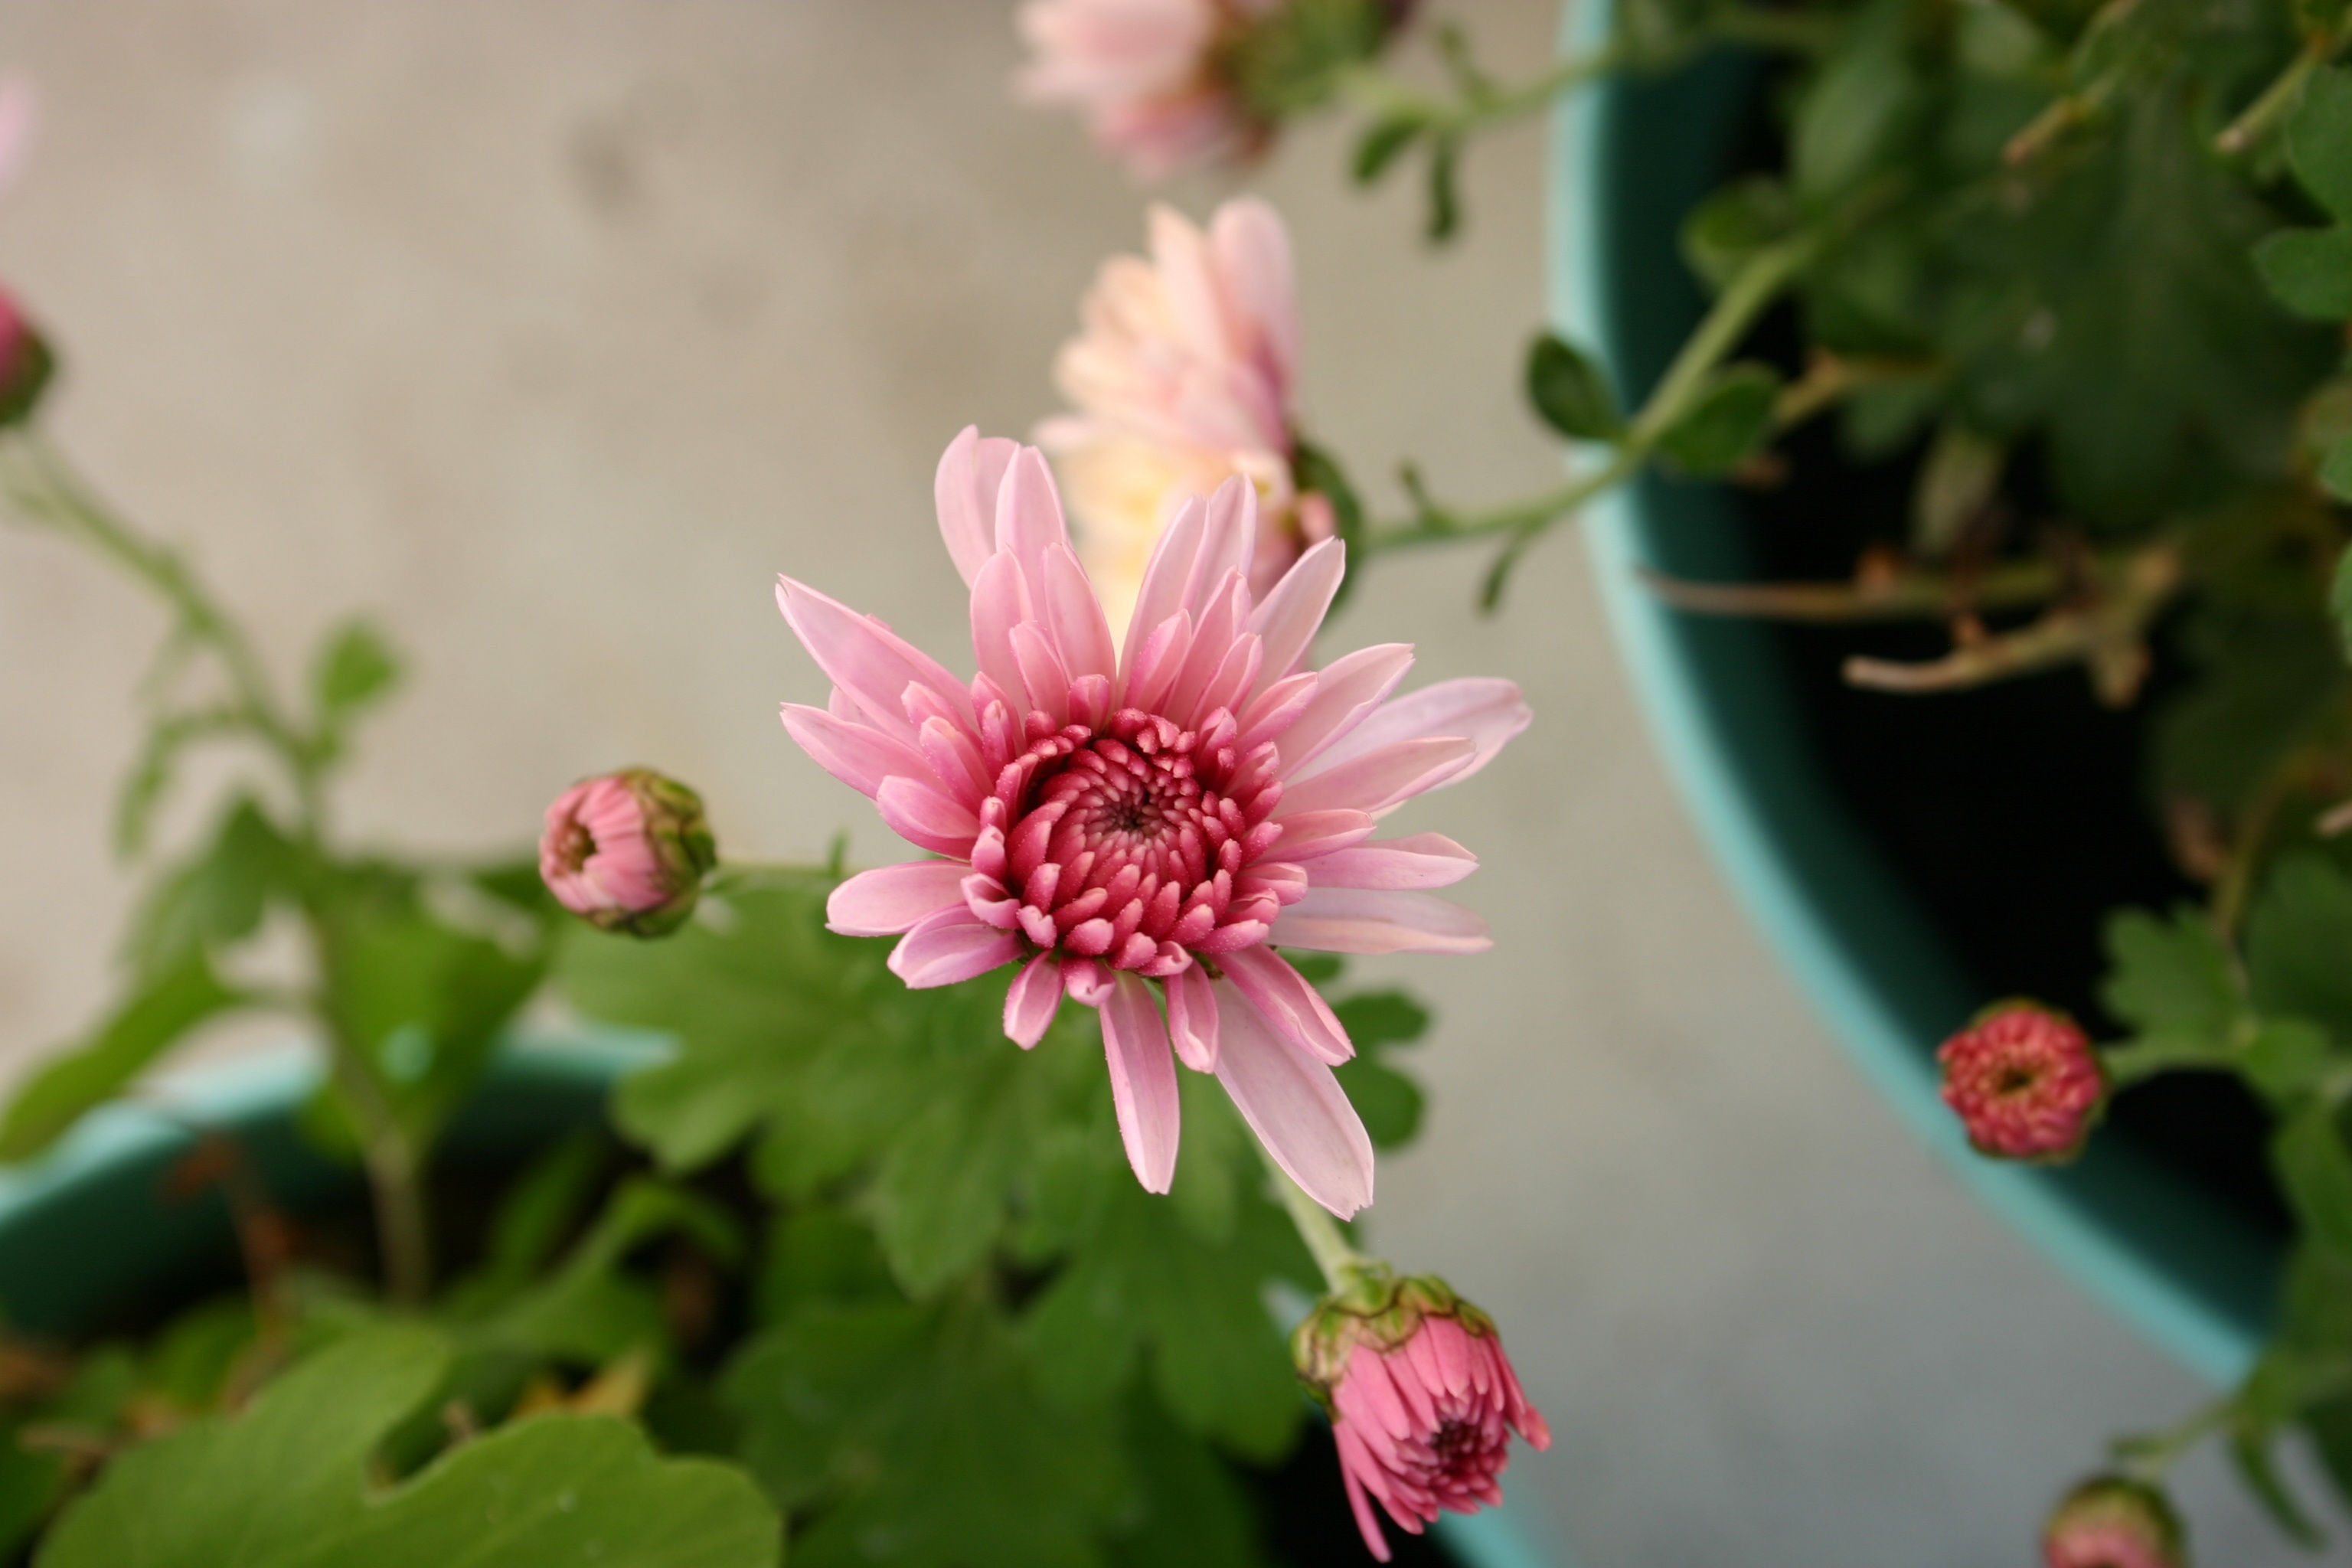
nature, blossom, plant, flower, petal, macro, autumn, botany, pink, close, flora, wildflower, flowers, chrysanthemum, floristry, macro photography, flowering plant, daisy family, annual plant, land plant